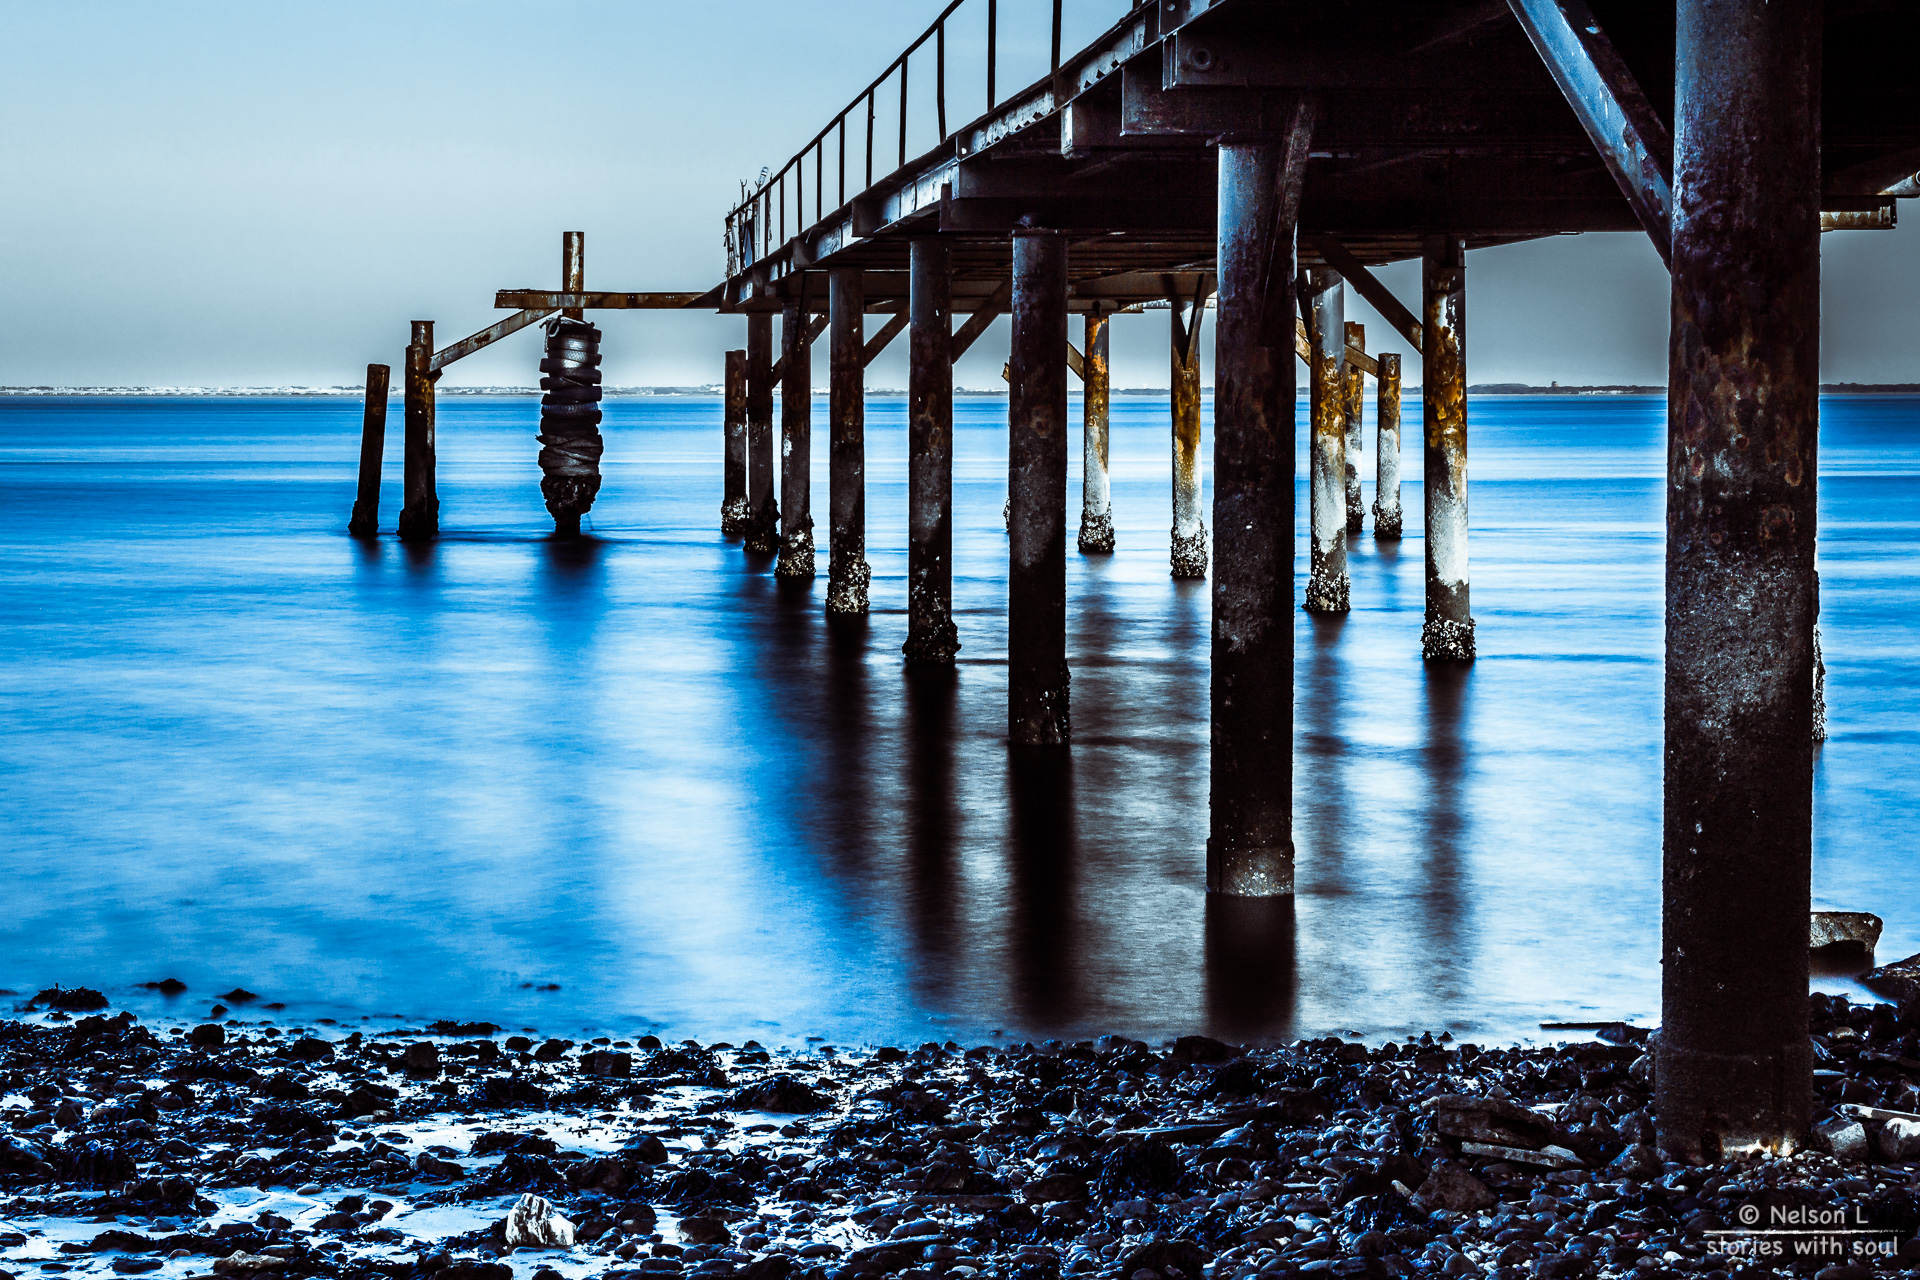
beach, landscape, sea, coast, water, ocean, horizon, creative, dock, cloud, sky, sunset, bridge, camera, photography, sweet, sunlight, morning, shore, wave, window, wind, pier, river, explore, dusk, walk, evening, golden, reflection, lens, flag, canon, blue, flickr, 2014, best, solitary, moments, rio, fotografie, longexposure, scene, 600d, ponte, nelson, snap, interesting, most, lisboa, lisbon, moment, riverside, decisive, souls, bilding, lourenco, imponent, tejo, tagus, vasco, gama, vascodagama, slot, rivertagus, ferias